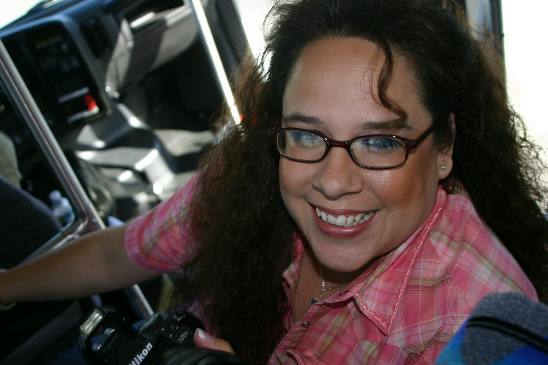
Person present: Yes